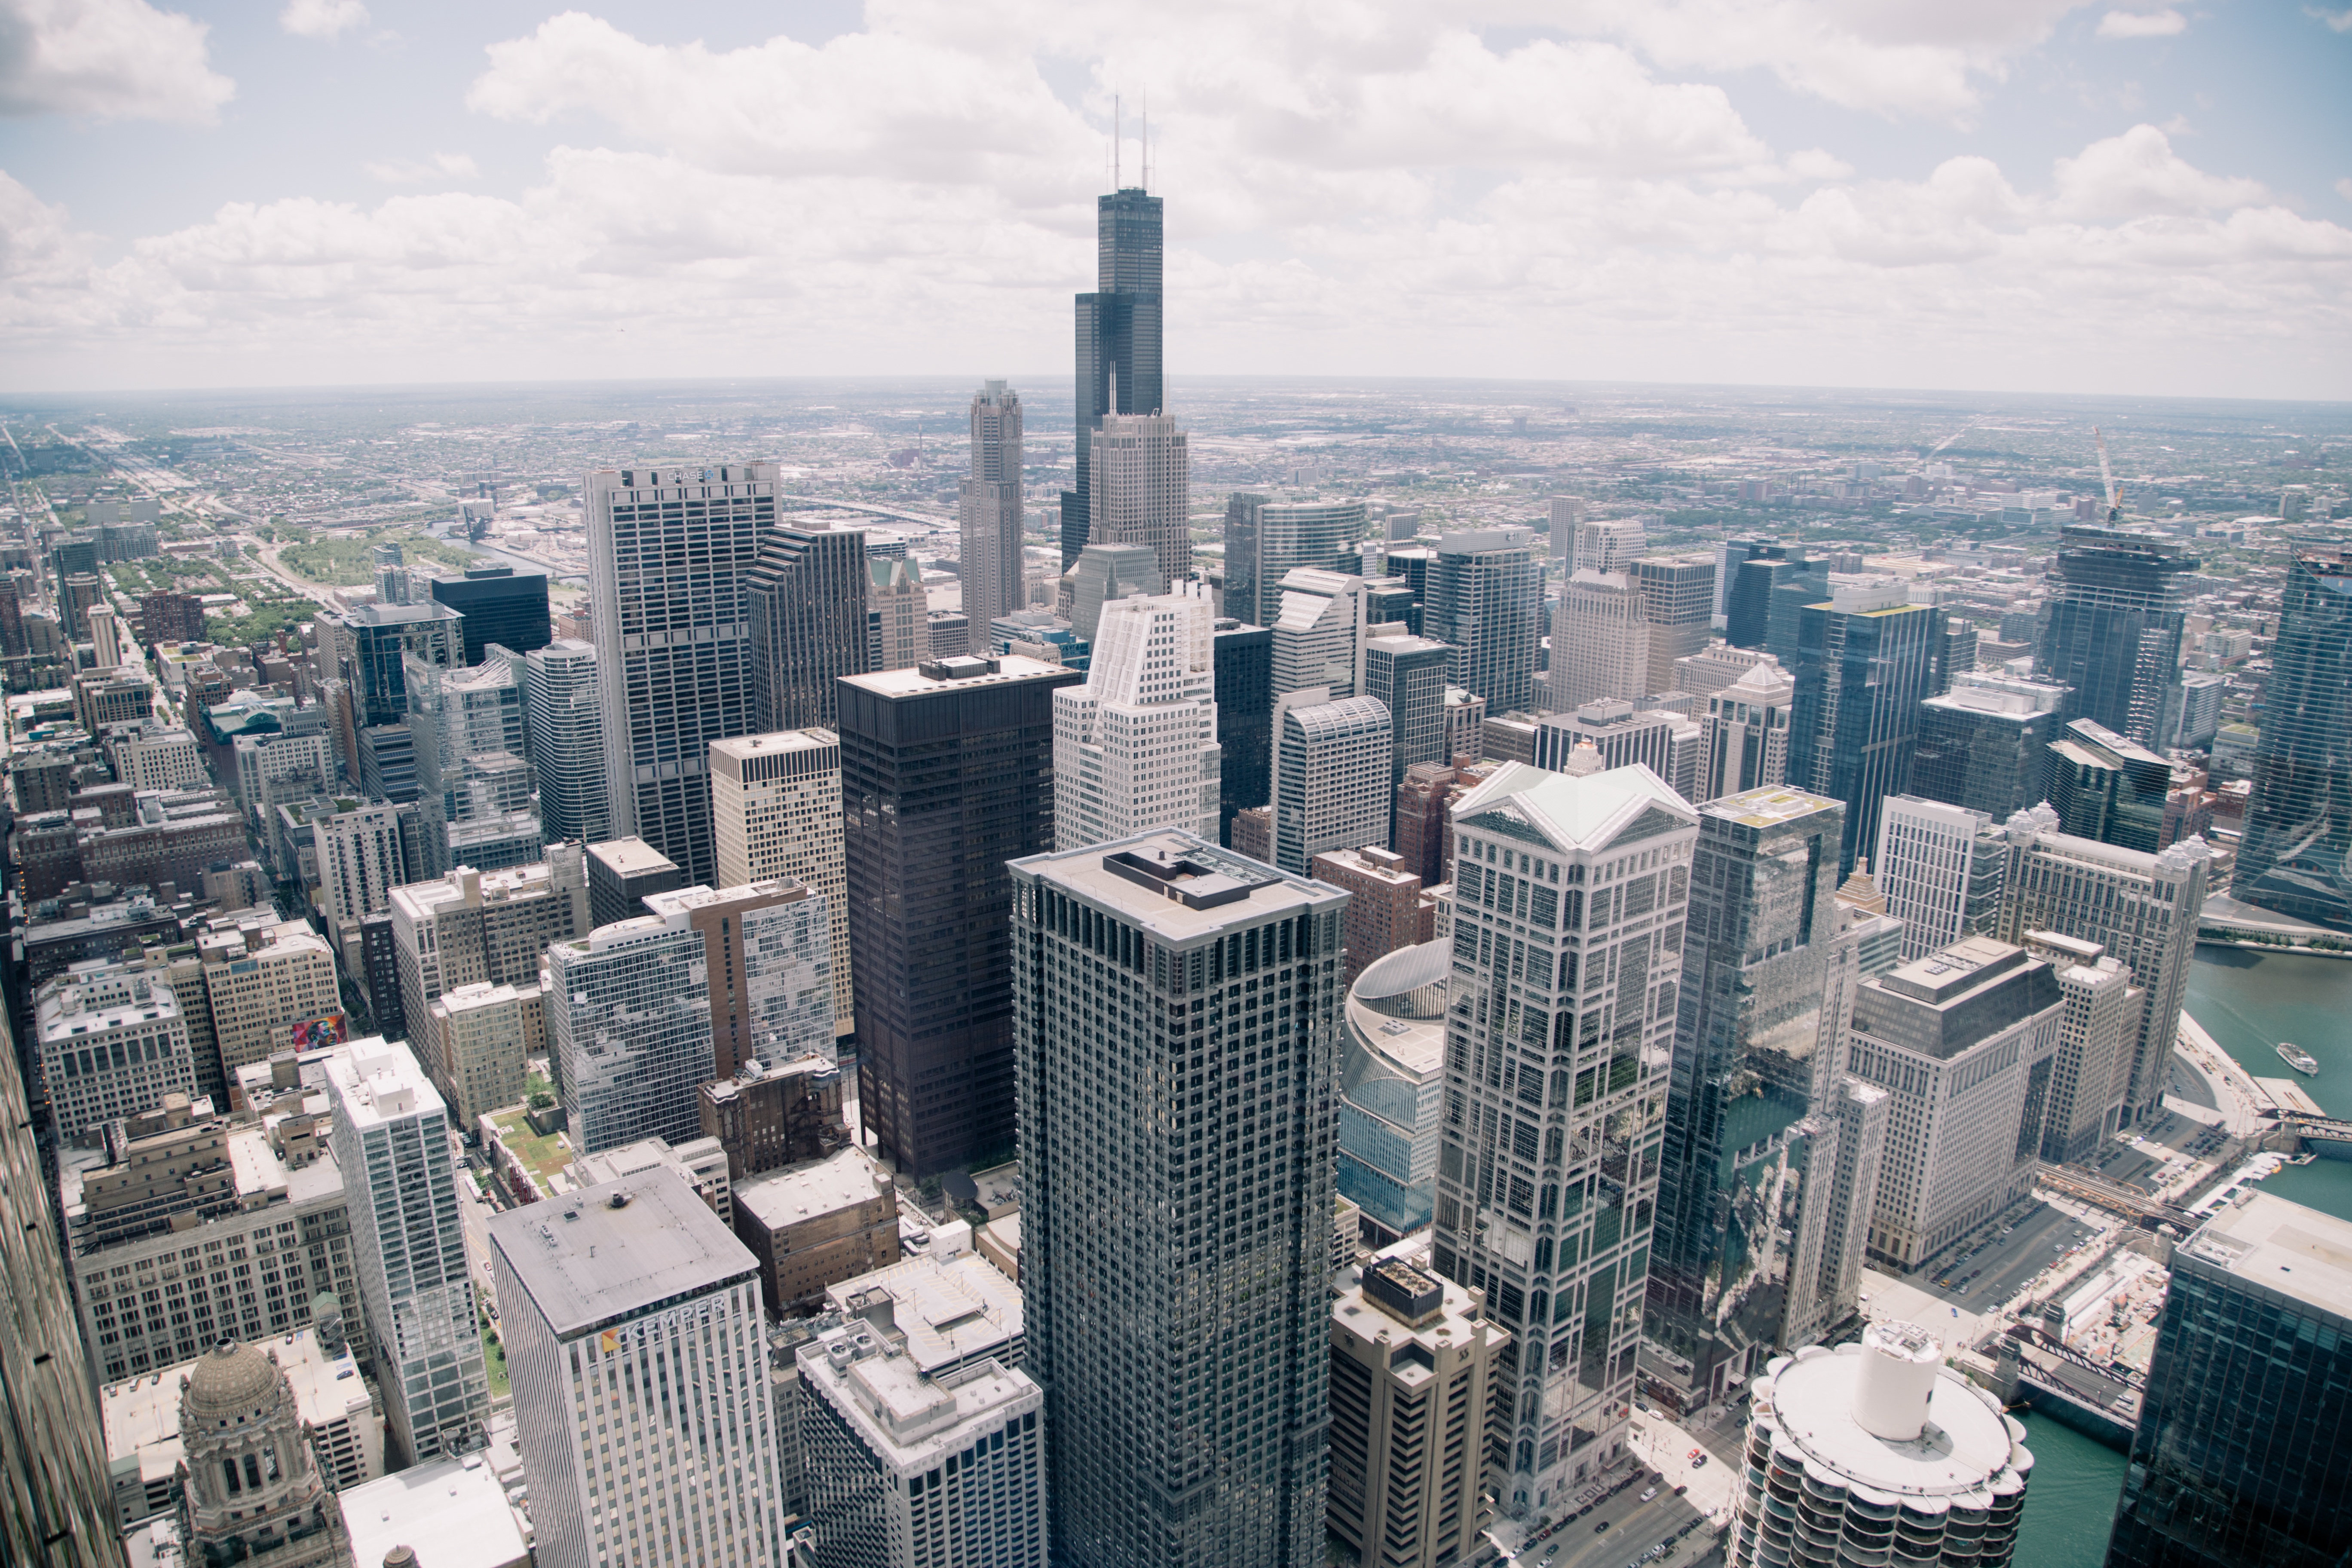
horizon, architecture, skyline, photography, building, city, skyscraper, cityscape, downtown, tower, landmark, metropolitan, tower block, metropolis, neighbourhood, bird's eye view, aerial photography, urban area, residential area, geographical feature, human settlement, atmosphere of earth, metropolitan area